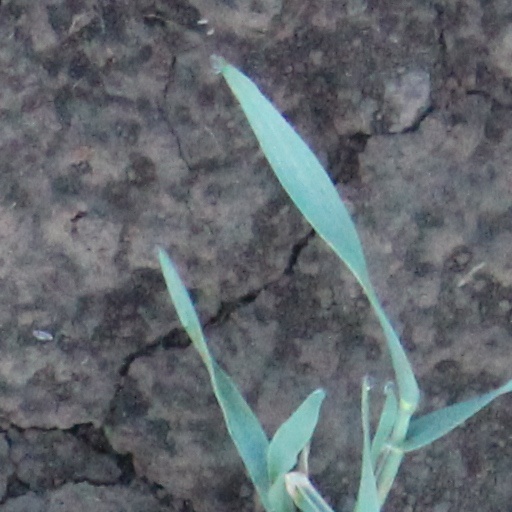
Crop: wheat